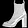
Label: Ankle boot